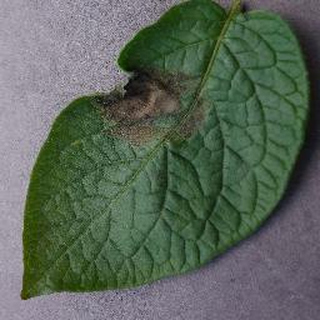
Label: potato_late_blight